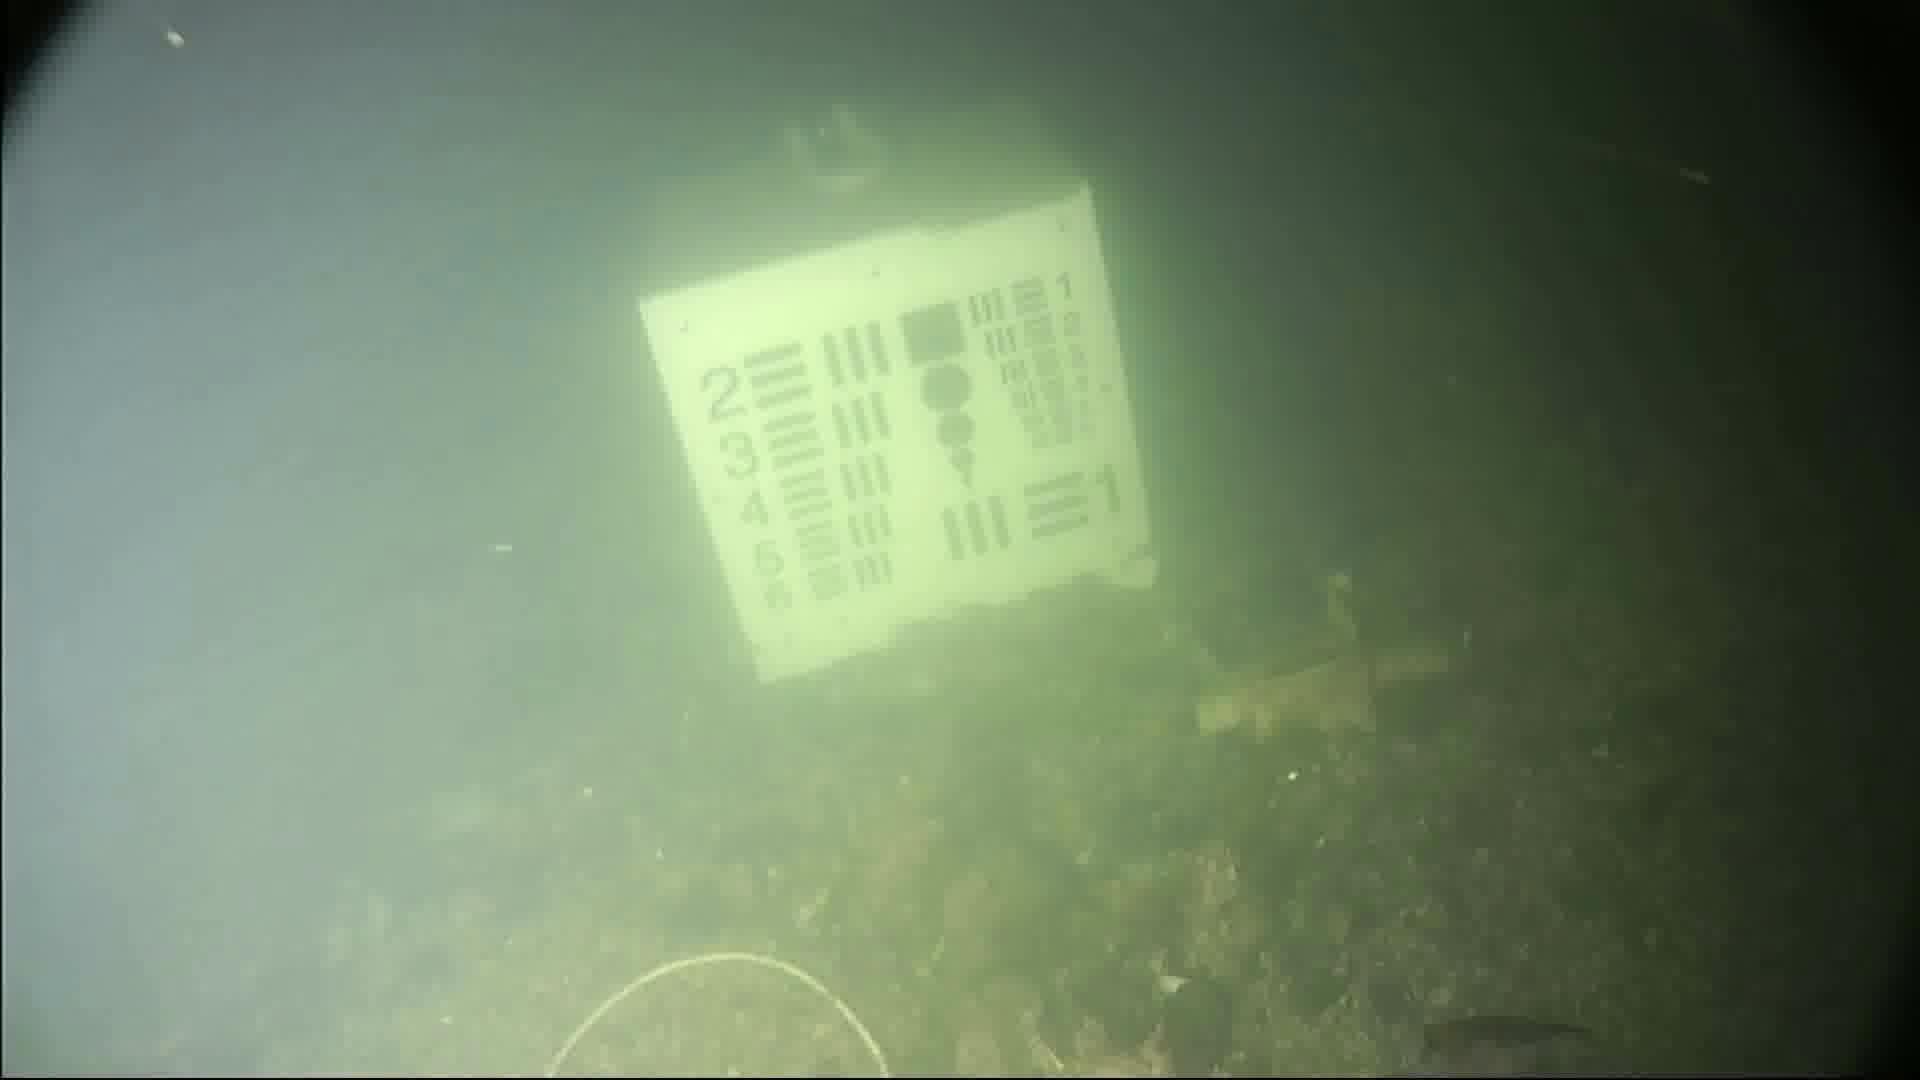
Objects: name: small_fish